Corned beef

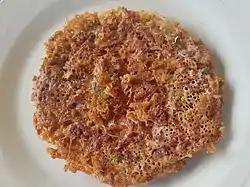
"Tortang carne norte", a corned beef omelet from the Philippines

In the United States and Canada, corned beef is typically available in two forms: a cut of beef (usually brisket, but sometimes round or silverside) cured or pickled in a seasoned brine, or cooked and canned.